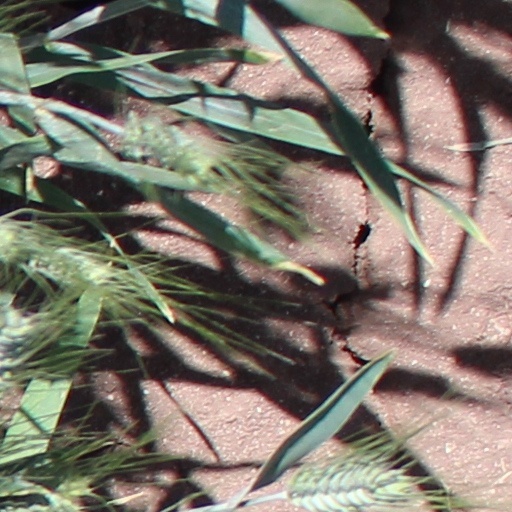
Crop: wheat